Ice hockey in Minnesota

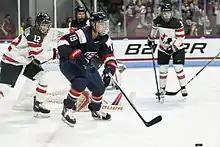
Gigi Marvin, from Warroad, playing for the US national team

After 1960, the NHL began to soften its uncharitable view of US colleges but only towards Canadian players. It wasn't until the league expanded to 12 teams in 1967 that American players had a chance to play at the professional level once more. Despite one of the NHL's expansion teams being the Minnesota North Stars, not a single player from the state made the roster in the first season. However, the doubling of the NHL also required a complimentary increase in the minor leagues and many American players were finally able to get into the pro ranks in either the AHL, IHL, or CPHL. As the NHL continued to expand throughout the 60s and 70s, the addition of the World Hockey Association in 1972 raised the number of major professional teams in North American teams to 28. With nearly 5 times as many positions to fill as there had been just 5 years prior, American players could no longer be frozen out of any level of the sport.